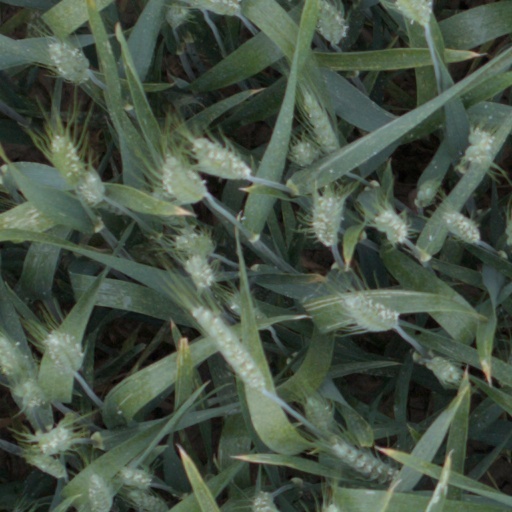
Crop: wheat